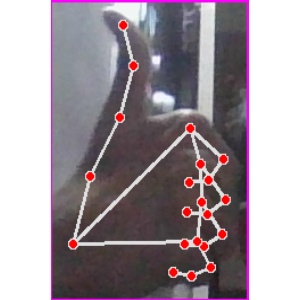
अक्षर: थ